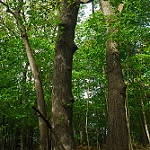
Scene: Outdoor